Geiger counter

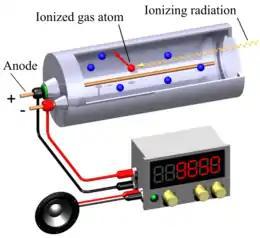
Diagram of a Geiger counter using an "end window" tube for low-penetration radiation. A loudspeaker is also used for indication.

A Geiger counter consists of a Geiger–Müller tube (the sensing element which detects the radiation) and the processing electronics, which display the result.